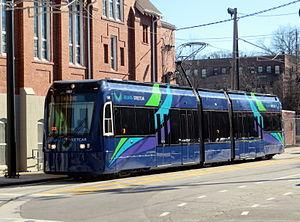
Le tramway d'Atlanta est le réseau de tramways de la ville d'Atlanta, aux États-Unis. L'ouverture de la ligne a eu lieu fin 2014.